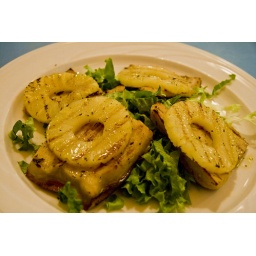
Mahalo grill. Like flame grilled chicken with pineapple except it's not real chicken. From Vegetarian House in San Jose.